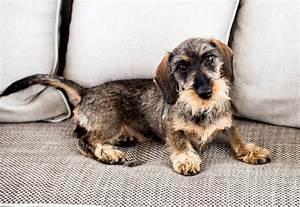
dog